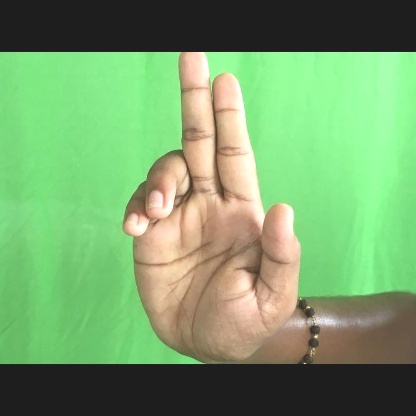
Mudra: Ardhapathaka